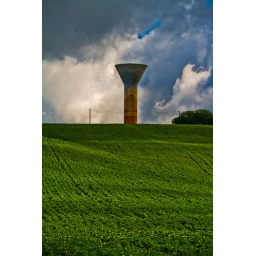
A water tower near my house. I like the colours of the walls and the sky and clouds behind. June 2010